Callie Leach French

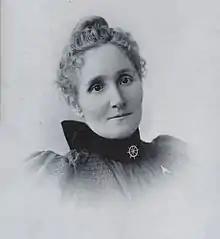
Captain Callie Leach French, circa 1890.

Callie M. Leach French ("Aunt Callie" 1861–1935) was an American steamboat captain and pilot. For much of her career as a captain, she worked with her husband, towing showboats along the Ohio, Monogahela and Mississippi Rivers. She played the calliope, cooked, sewed, and wrote jokes for the showboat theater. She never had an accident in her career and was the first woman to hold a masters and pilot's license for a steamboat.